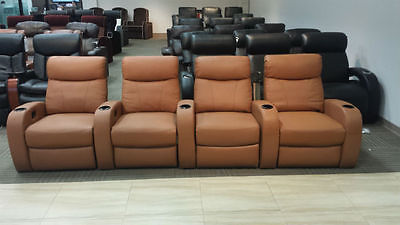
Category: chair